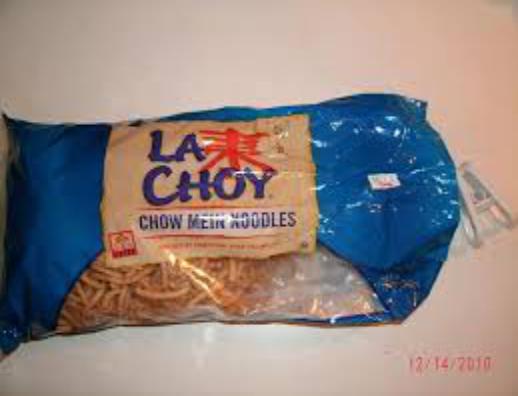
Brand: La Choy
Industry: Food